Kathy Mattea

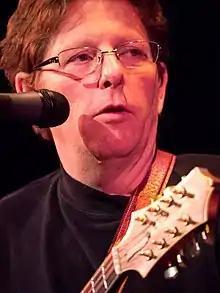
Bluegrass singer Tim O'Brien, singing into a microphone while holding a mandolin

Her 1992 album, "Lonesome Standard Time", produced a number 11 country hit in its title track, plus the Top 20 "Standing Knee Deep in a River (Dying of Thirst)". Yet its followups ("Seeds" and "Listen to the Radio") failed to enter the country top 40. This was also her first album to be produced by Brent Maher, best known for his work with The Judds. Nash rated it "B", saying that "not even the driving bluegrass of the title tune is enough to transcend the album’s ultrareflective mood. Mattea’s husky mezzo-soprano remains a thrilling instrument, however". "CD Review" noted that the album seemed "familiar" despite the change in producers and session musicians: "a couple of whimsical numbers, a couple of bluesy laments for love gone wrong, a let's-get-away-from-it-all love song" while praising the lyrical content of "Standing Knee Deep in a River" and "Seeds". In June 1992, Mattea experienced a burst blood vessel on her vocals. She was required to undergo vocal rest and surgery to "repair years of overuse" on her vocal cords.